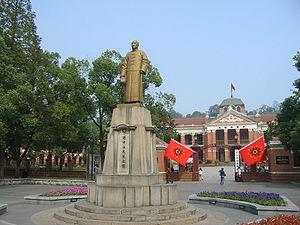
Wuhan est la capitale de la province du Hubei, en Chine située en Chine centrale. Avec 8,9 millions d’habitants intra-muros et une municipalité de plus de onze millions d'habitants, c'est la septième ville la plus peuplée du pays et la deuxième plus grande zone urbaine de l'intérieur, après Chongqing. Wuhan est située dans une plaine alluviale dépourvue de relief. La ville est une plaque tournante du transport, avec des dizaines de lignes de chemin de fer, de routes et d'autoroutes la reliant au reste du pays. Située sur le cours moyen du fleuve Yangzi, mais à une faible altitude au regard de son éloignement des côtes du Pacifique, elle dispose d'un grand port fluvial. La ville a le statut administratif de ville sous-provinciale qui lui donne une complète autonomie dans le domaine économique.
Le soulèvement de Wuchang, d'octobre 1911, à Wuhan, Chine, événement déclencheur de la révolution chinoise de 1911, conduit à la chute du pouvoir impérial de la dynastie Qing.